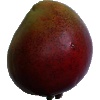
Label: red_mango